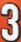
Number: 3